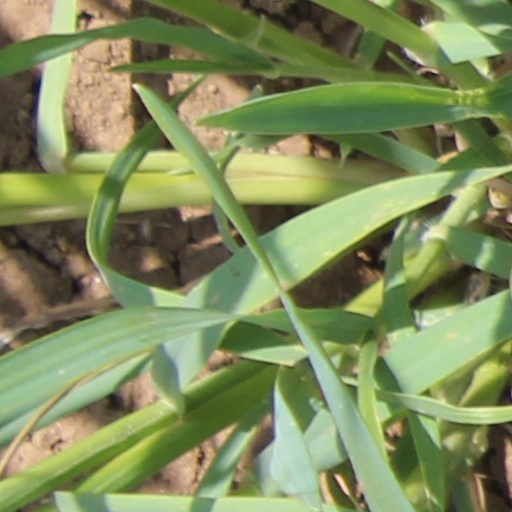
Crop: wheat